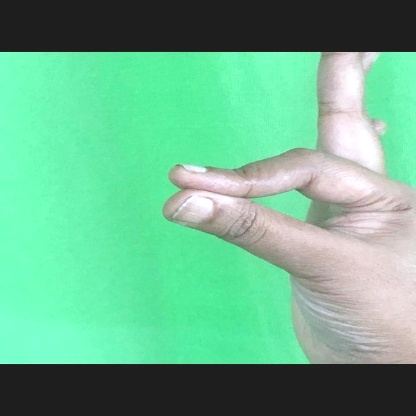
Mudra: Hamsasyam